Kurt Schmücker

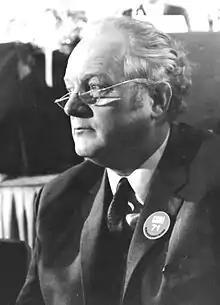
Schmücker in 1971

Kurt Schmücker (10 November 1919 – 6 January 1996) was a German politician, member of Christian Democratic Union (CDU).